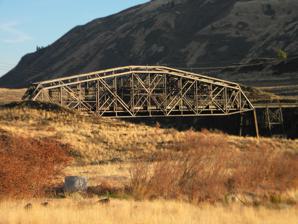
Building: Rock Island Railroad Bridge (Columbia River)
Country: United States of America
Year built: 1892
Bridge in Rock Island, WA Rock Island Railroad Bridge Coordinates 47°22′02″N 120°09′07″W / 47.3672°N 120.152°W / 47.3672; -120.152 Carries 1 railroad track Crosses Columbia River Locale Rock Island, WA Maintained by BNSF Railway Characteristics Design Truss bridge Total length 875 feet (267 m) Longest span 416.5 feet (127 m) History Opened 1892 Statistics Daily traffic freight Rock Island Railroad Bridge U.S. National Register of Historic Places Location Spans Columbia River about 0.7 miles (1.1 km) southwest of Rock Island Nearest city Rock Island, Washington Coordinates 47°22′01″N 120°09′14″W / 47.36701°N 120.1538°W / 47.36701; -120.1538 Area 1 acre (0.4 ha) Built 1892 Architect Edge Moor Bridge Works Architectural style fixed span through truss br. MPS Historic Bridges/Tunnels in Washington State TR (AD) NRHP reference No. 75001842 Added to NRHP July 30, 1975 Location The Rock Island Railroad Bridge is BNSF Railway's bridge across the Columbia River , at Rock Island, Washington . The structure consists of one through truss, one deck truss, and an approach trestle . History The bridge was originally built in 1892 for the Great Northern Railway . Bridging the Columbia River was an important component in completing Great Northern's transcontinental link the following year. The site was chosen at Rock Island, Washington for being the shortest distance between the banks of the Columbia River in Washington state . In 1925, it was decided to strengthen the main span in anticipation of increased traffic and heavier trains by reinforcing the structure with an additional outside truss frame. References